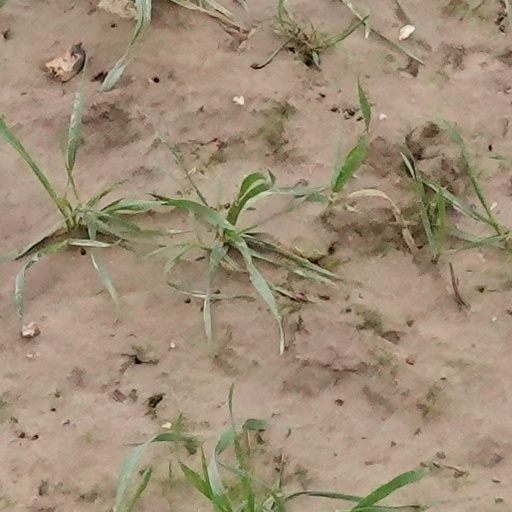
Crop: wheat